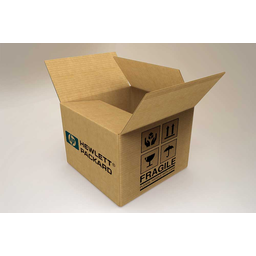
Label: cardboard